Gus Dapperton

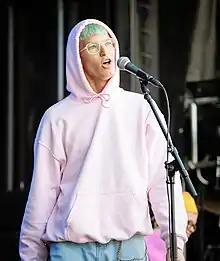
Gus Dapperton in Norway in 2018

Brendan Patrick Rice (born March 11, 1997), better known by his stage name Gus Dapperton, is an American singer and songwriter from Warwick, New York.